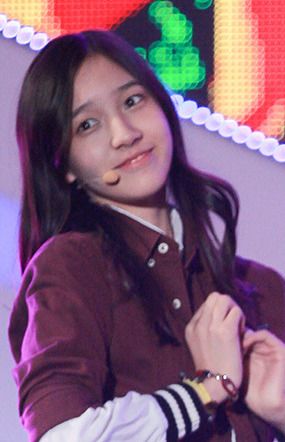
คิม ดา-นี

| name =คิม ดา-นี
| image = Kim Dani at 2013 Seoul Multicultural Festival.jpg
| background = solo_singer
| birth_name = แดเนียลลี่ คิม
| birth_place = โซล เกาหลีใต้
| genre = เคป็อป
| occupation = นักร้อง นักแสดง
| years_active = 2555–ปัจจุบัน
| label = เอ็มบีเคเอนเตอร์เทนเมนต์เอ็มเน็ตมีเดีย
| associated_acts = ที-อารา, ที-อาราเอ็นโฟร์
คิม ดา-นี (; เกิด 23 ธันวาคม พ.ศ. 2542) หรือชื่อในวงการคือ ดานี เป็นนักร้องและนักแสดงชาวเกาหลีใต้ เป็นที่รู้จักอย่างดีในฐานะสมาชิกของกลุ่มย่อย "ที-อาราเอ็นโฟร์"
== ประวัติ ==
=== ในวัยเด็ก ===
ดานีเกิดเมื่อวันที่ 23 ธันวาคม พ.ศ. 2542 เธออาศัยอยู่ในรัฐแคลิฟอร์เนีย 4 ปี และสามารถพูดภาษาเกาหลีและภาษาอังกฤษได้เป็นอย่างดี
=== 2555–ปัจจุบัน ===
ดานีถูกพบโดยซีโอ คิม กวัง-ซู บนท้องถนนหลังจากการเดินทางไปยังเกาหลีใต้ในวันหยุดซึ่งเธอไปซื้อของกับพ่อแม่ของเธอ เธอได้รับการยืนยันว่าเป็นสมาชิกที่เก้าของ ที-อารา วันที่ 30 พฤษภาคม 2012
หลังจากอี อารึม|อารึมออกจากที-อาราและออกจากซับยูนิตย่อยที-อาราเอ็นโฟร์และเธอก็ได้เข้าไปอยู่ในซับยูนิตย่อยนั้น
ดานีเองก็ได้มีโอกาสได้แสดงละครเรื่อง "โรงเรียนหัวใจใส" แต่ได้คำวิจารณ์ในเชิงลบ
ในปี พ.ศ. 2556 เธอยังได้ร้องเพลง "แคนยูเลิฟมี ?" กับวงไฟฟ์ดอลส์ด้วย
== ผลงาน ==
=== ละครโทรทัศน์ ===
=== มิวสิกวิดีโอ ===
== รายชื่อผลงานเพลง ==
== อ้างอิง ==
หมวดหมู่:นักร้องหญิงชาวเกาหลีใต้
หมวดหมู่:ไอดอลหญิงชาวเกาหลีใต้
หมวดหมู่:นักแสดงหญิงชาวเกาหลีใต้
หมวดหมู่:นักแสดงเด็กหญิงชาวเกาหลีใต้
หมวดหมู่:บุคคลจากโซล
หมวดหมู่:นักแสดงละครโทรทัศน์หญิงชาวเกาหลีใต้
หมวดหมู่:คริสต์ศาสนิกชนนิกายโปรเตสแตนต์ชาวเกาหลีใต้